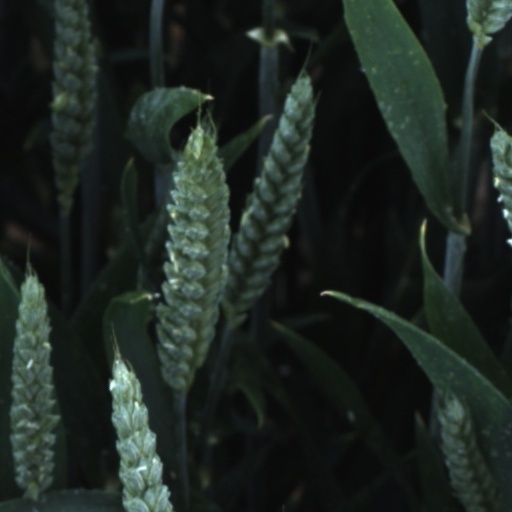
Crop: wheat